Vermilion Bird

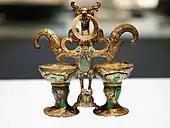
Han dynasty decorative bronze cup in the shape of "zhuque", from Tomb of Dou Wan.

In the MMORPG Final Fantasy XIV Online by Square Enix, a trial named "Hell's Kier" was added in Four Lords quest-line. The boss of this trial is named Suzaku and bears a resemblance to the Vermilion Bird.